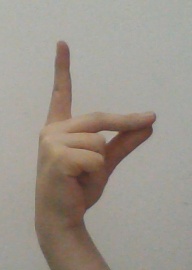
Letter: ta